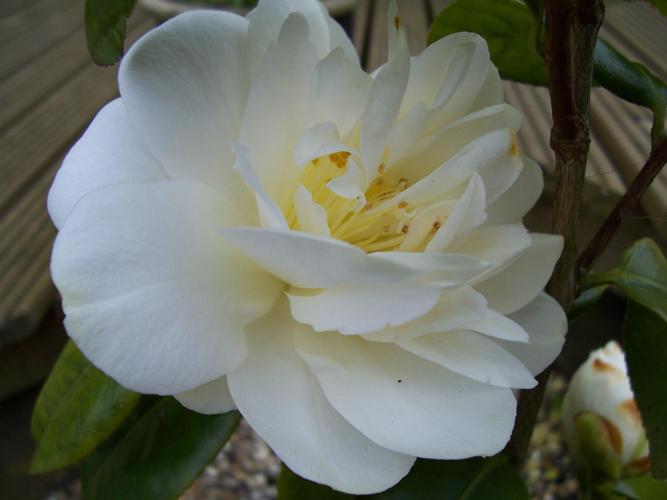
Label: camellia